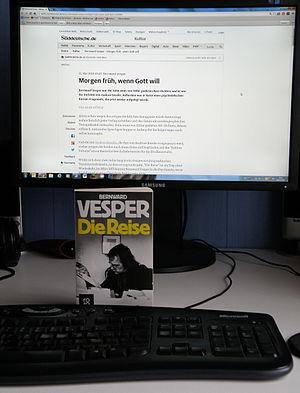
Le Voyage est un livre de l'écrivain, éditeur et militant politique d'extrême gauche allemand Bernward Vesper, rédigé entre 1969 et 1971, et publié à titre posthume en 1977, soit six ans après le suicide de l'auteur, dans une version établie à partir des tapuscrits qui avaient été fournis à l'éditeur, mais que Vesper se réservait de réviser ultérieurement, et de divers feuillets découverts après sa mort.